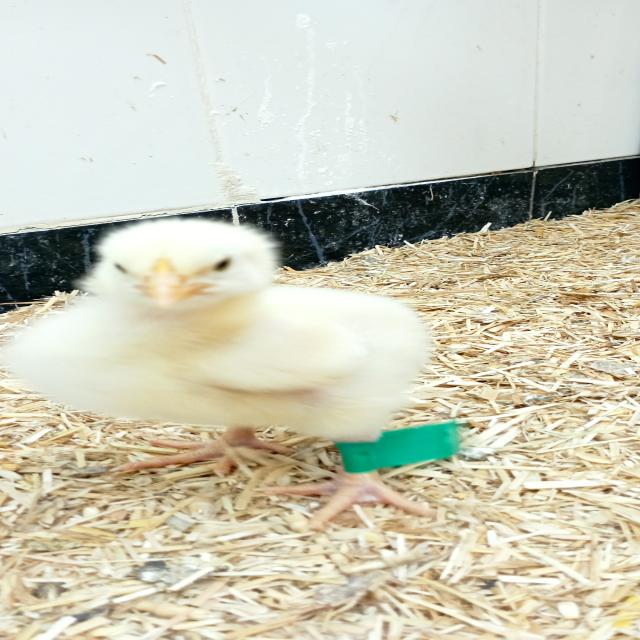
Weight: 184 g